Nitza Quiñones Alejandro

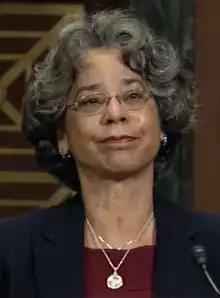

Nitza Ileana Quiñones Alejandro (born January 1951) is a United States district judge of the United States District Court for the Eastern District of Pennsylvania. Quiñones Alejandro is the first lesbian Latina to be appointed to serve as a federal judge.